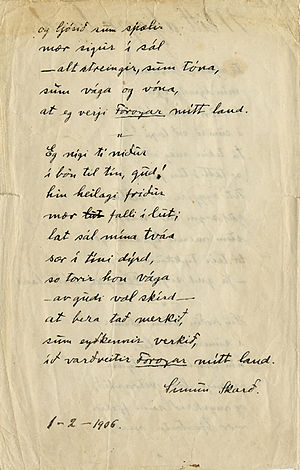
Tú alfagra land mítt
Anden side af manuskriptet.
Tú alfagra land mítt er Færøernes nationalmelodi.